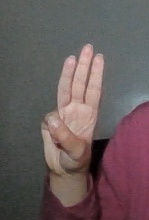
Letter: thaa